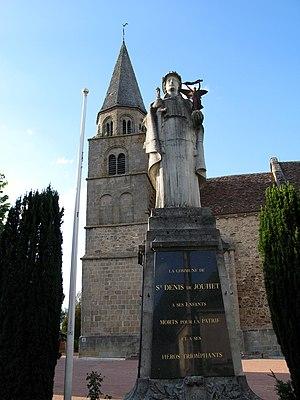
L'église de Saint-Denis-de-Jouhet est une église catholique française. Elle est située sur le territoire de la commune de Saint-Denis-de-Jouhet, dans le département de l'Indre, en région Centre-Val de Loire.
Cet article recense les monuments historiques français classés en 1920.
Saint-Denis-de-Jouhet est une commune française située dans le département de l'Indre, en région Centre-Val de Loire.